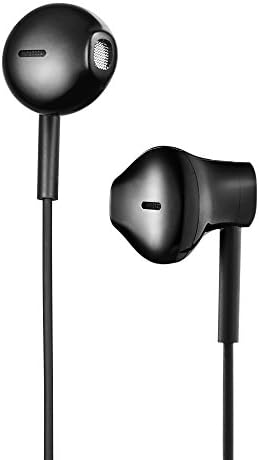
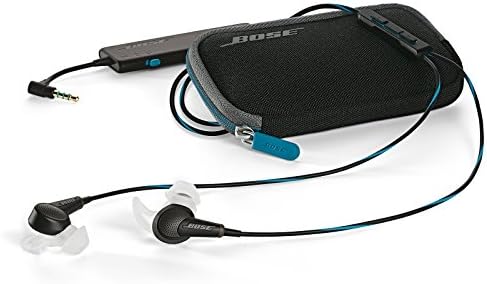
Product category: headphones
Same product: no